SpartanVision

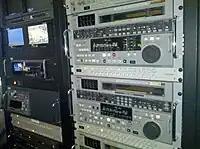
Spartan Vision control room

SpartanVision is the in-house broadcasting department of Michigan State University (MSU) and its Athletic Communications Department that operates the large video screens located at the Breslin Center, Munn Ice Arena, and Spartan Stadium. SpartanVision also produces the Spartan Sports Zone, now called "Spartan All-Access", a television show hosted by MSU personality Dave Ellis that airs on The Big Ten Network and FSN.